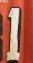
Number: 1